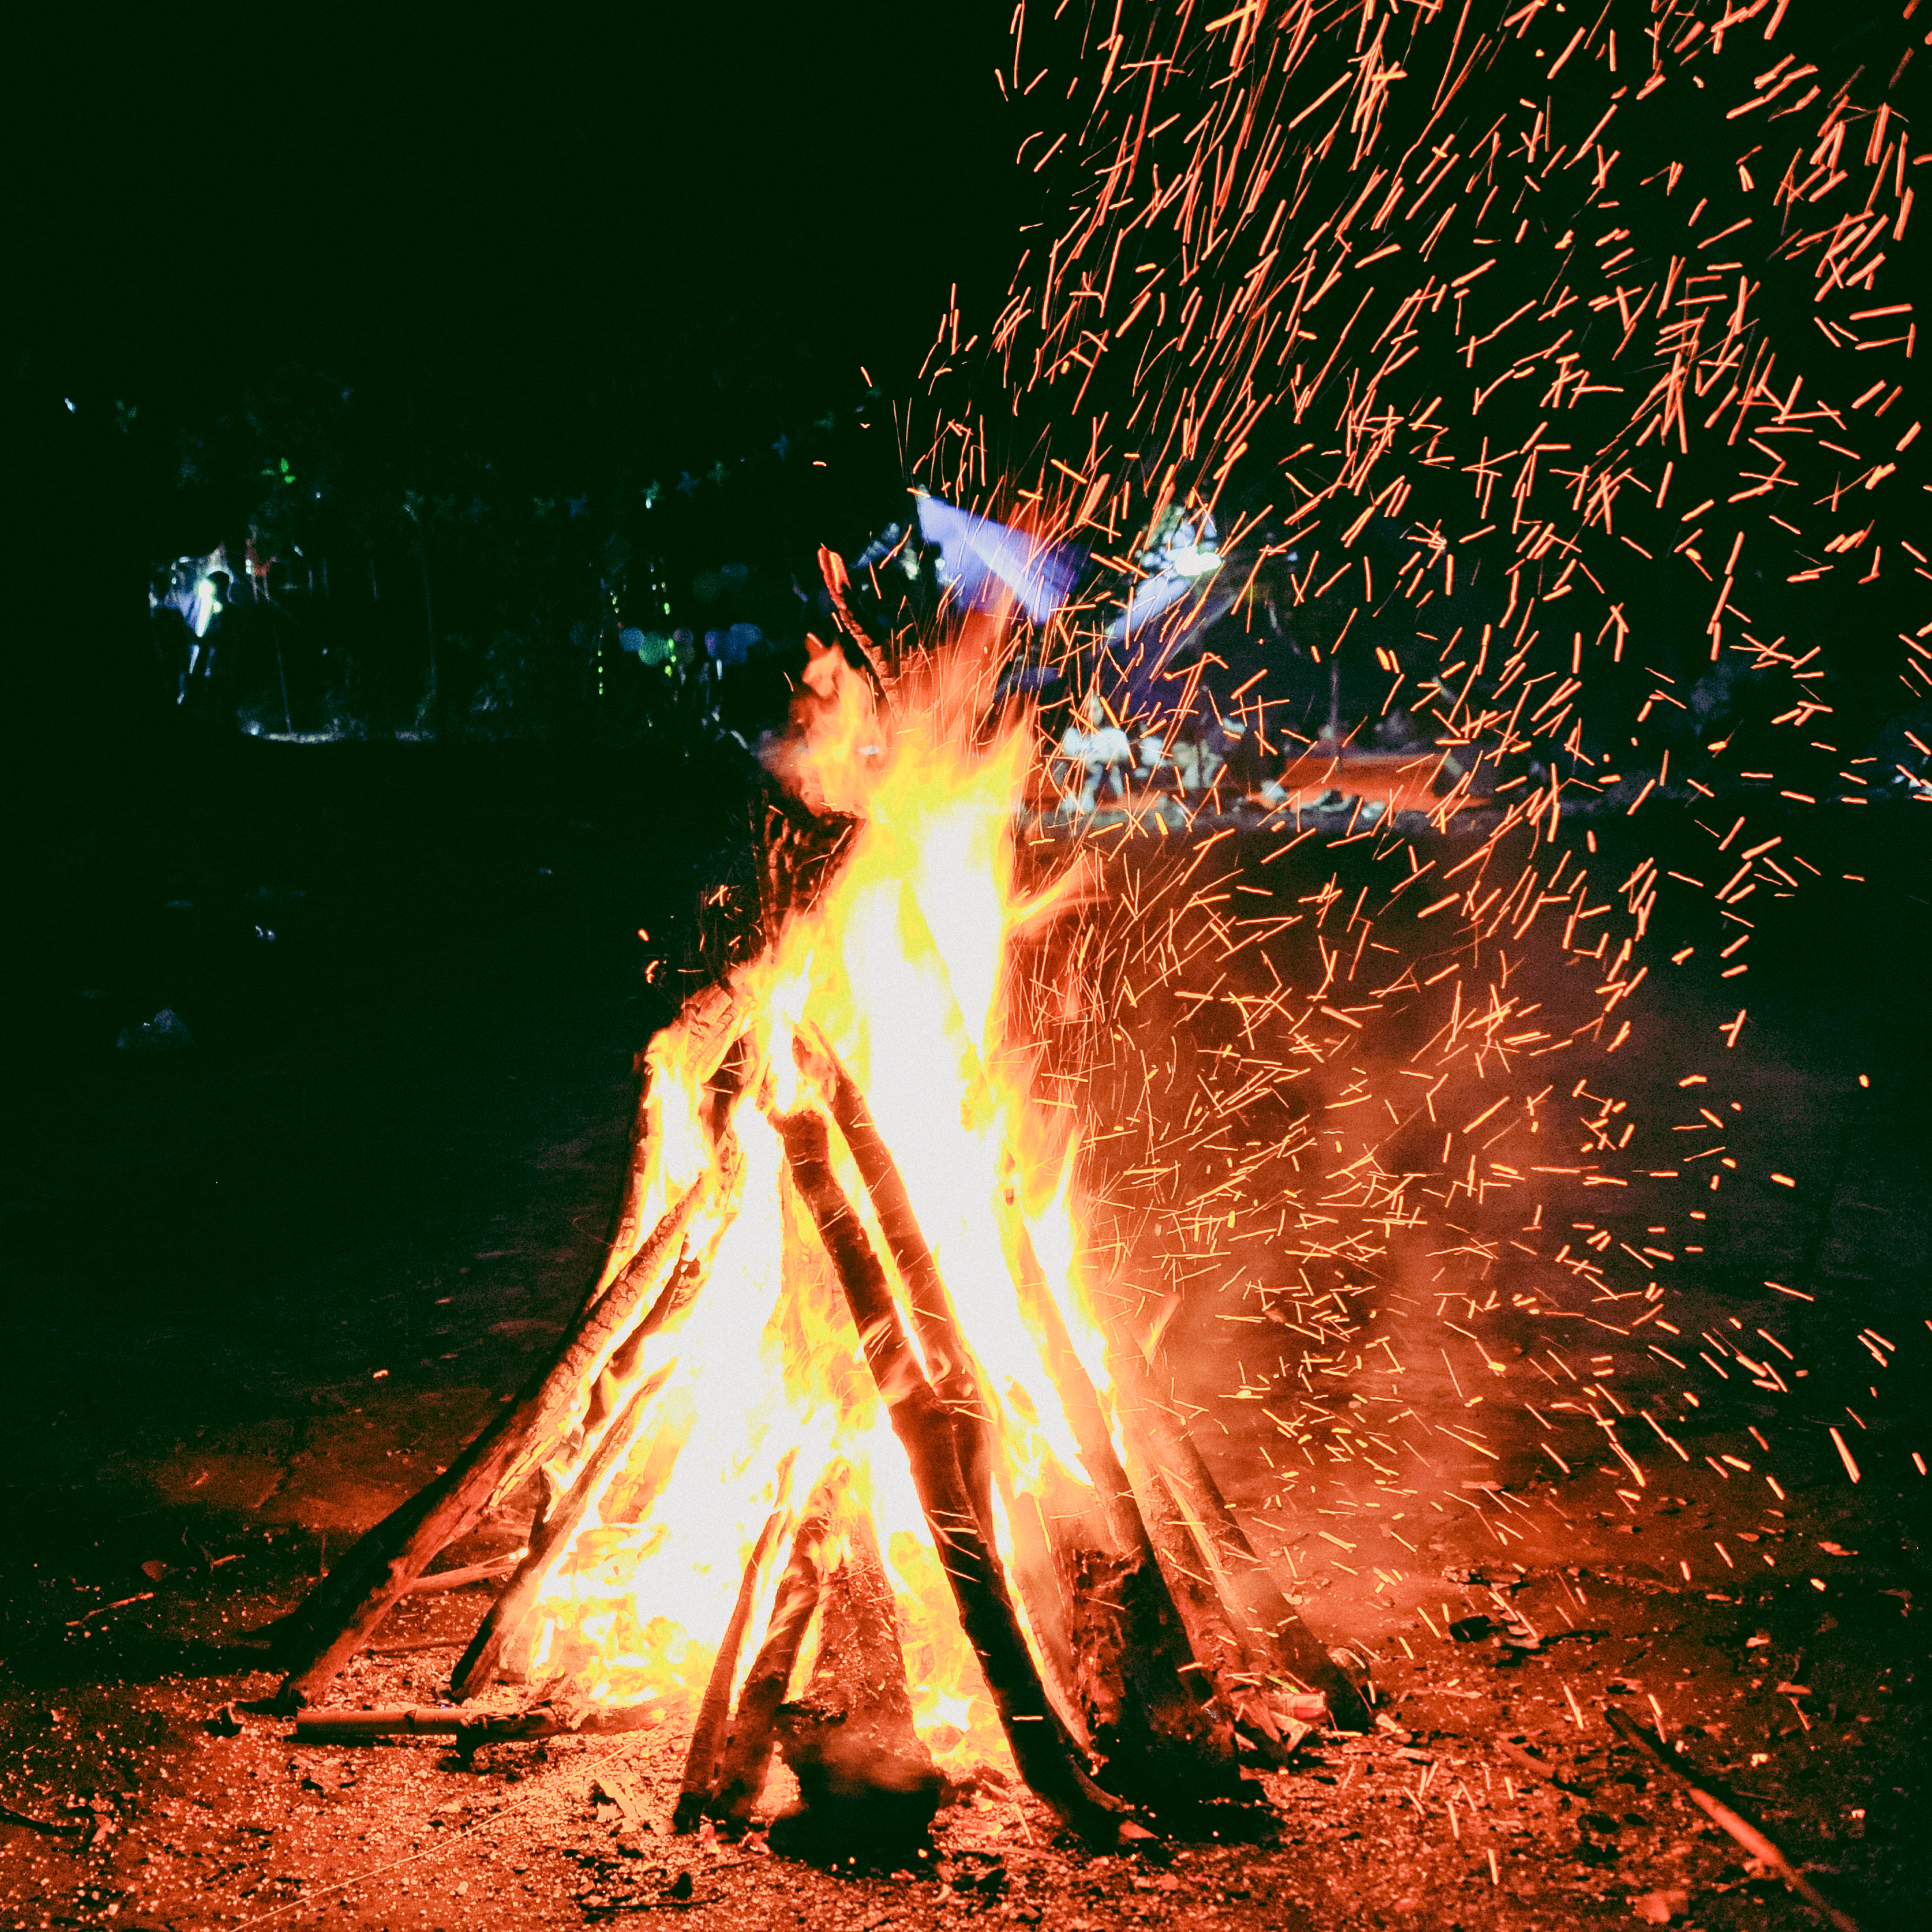
photography, wallpaper, portrait, landscape, cute, lovely, happy, alive, natural, beautiful, beauty, live, fire, campfire, flame, bonfire, explosive material, heat, darkness, water, computer wallpaper, fete, explosion